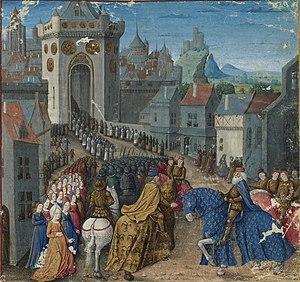
Charlemagne à Constantinople. Enluminure du traité de Sébastien Mamerot, Passages faiz oultre mer par les François contre les Turcqs et autres Sarrazins et Mores oultre marins..., XVe siècle. Paris, Bibliothèque nationale de France, Département des manuscrits, Français 5594, fol. 11 recto.